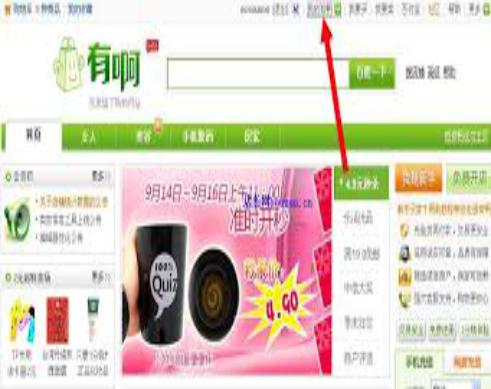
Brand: BaDuYoua
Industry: Others